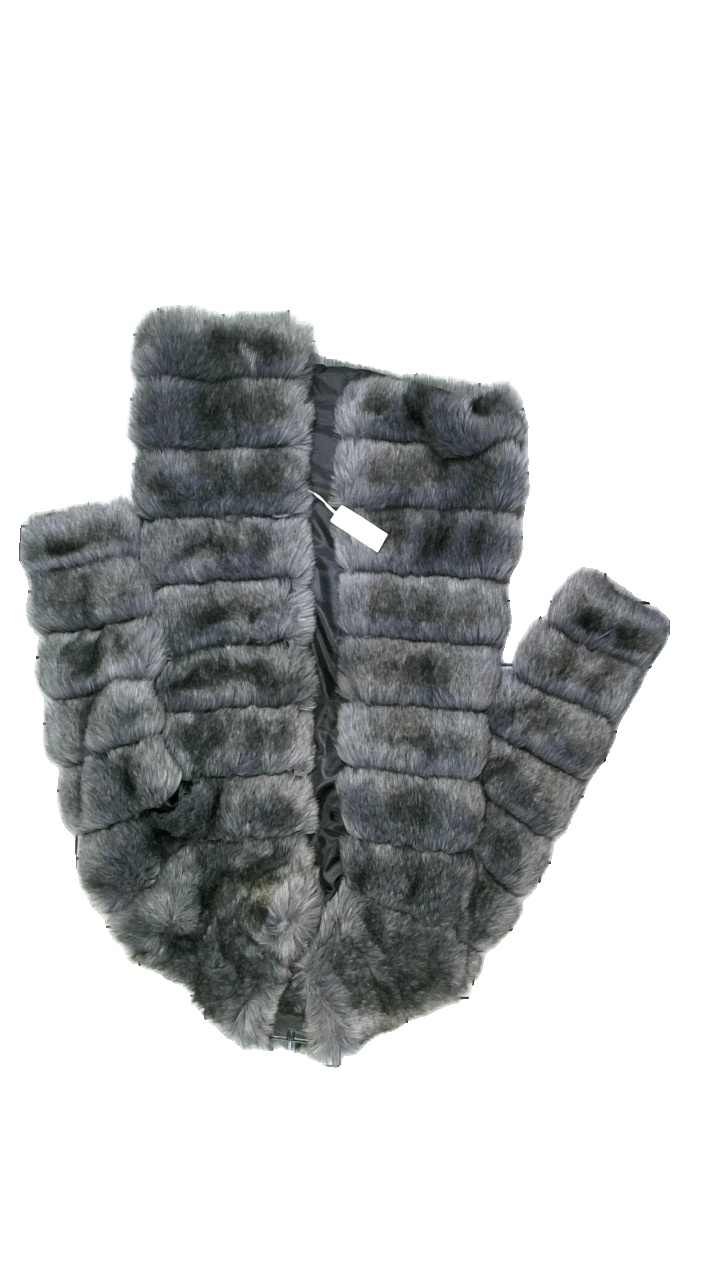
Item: Winter Jacket (Ladies)
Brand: Paulza
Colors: Grey
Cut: Long
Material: Outside: 100% Acrylic, Lining: 100% Nylon
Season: Winter
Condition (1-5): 5
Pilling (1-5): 5
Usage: Reuse
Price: >400